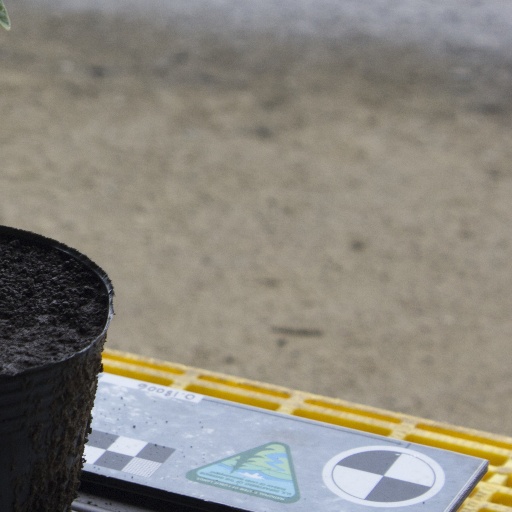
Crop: soybean